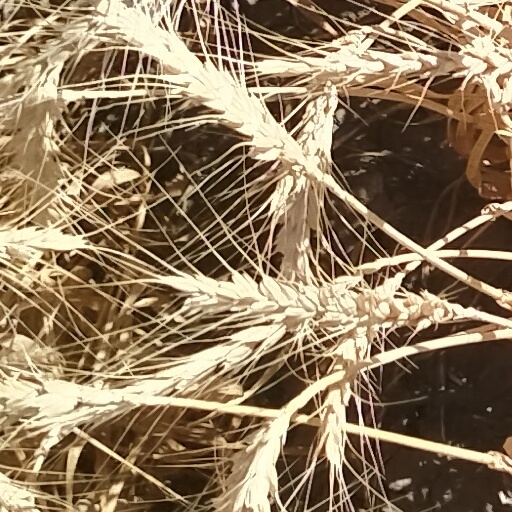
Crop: wheat